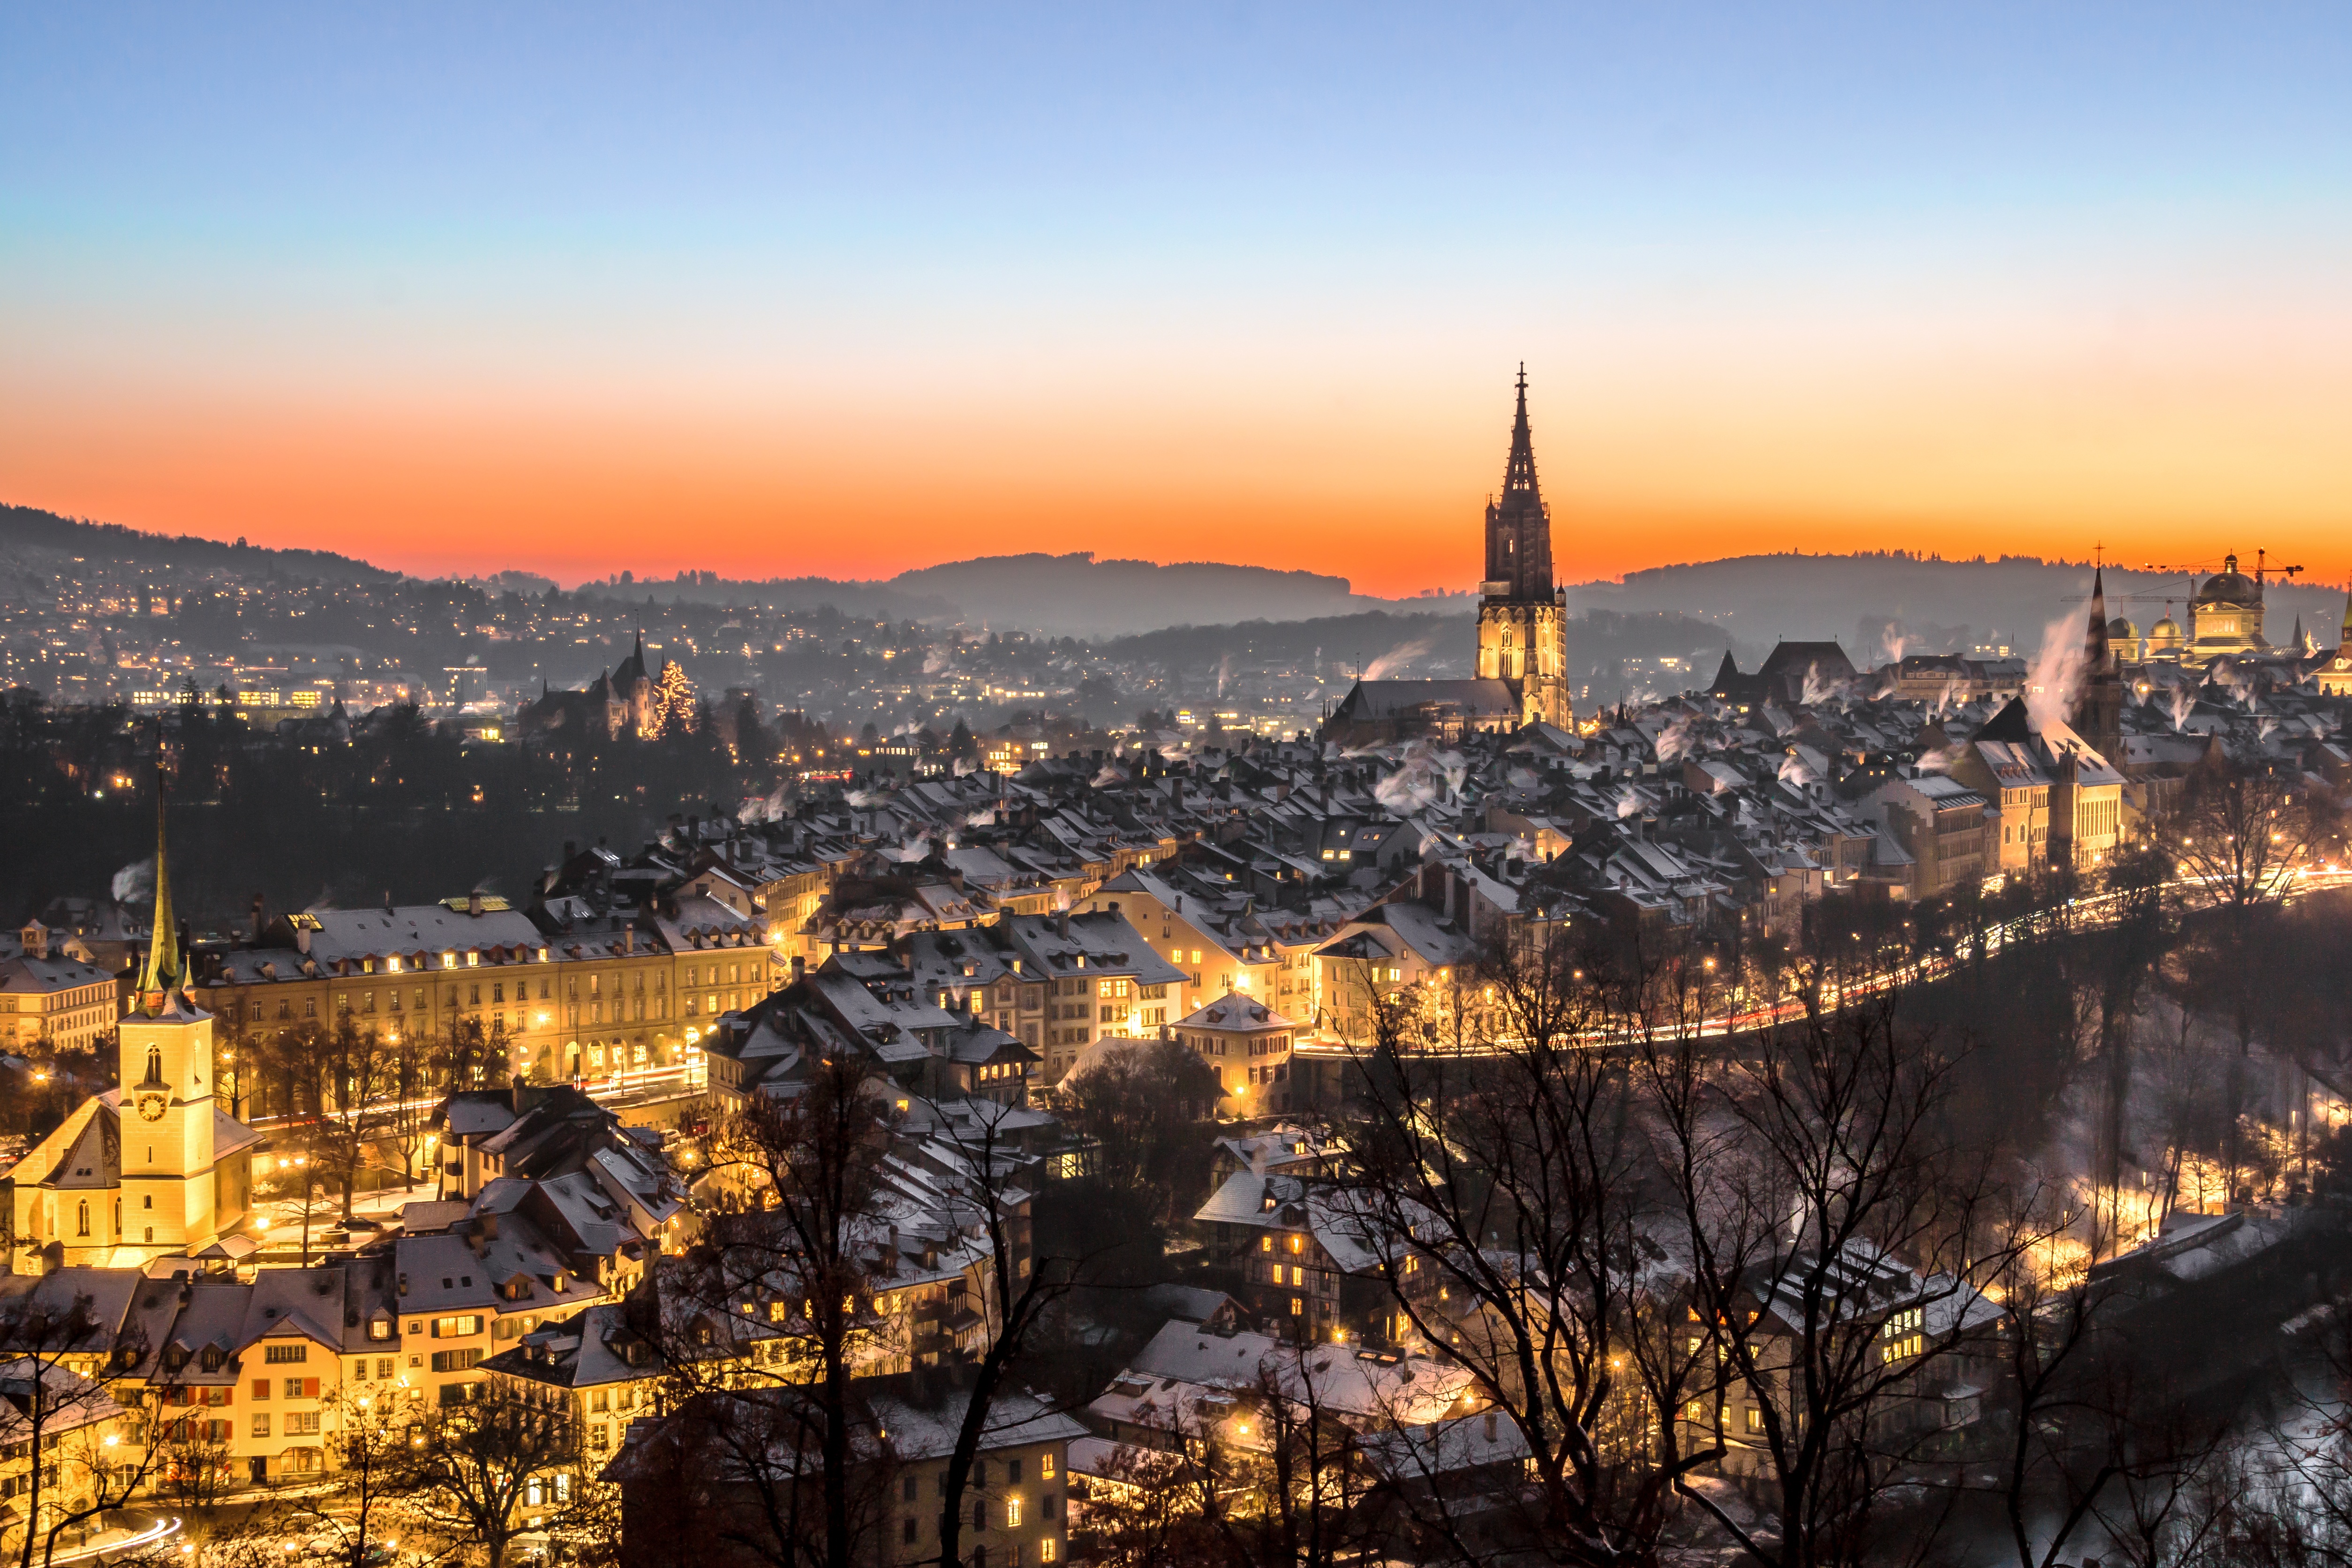
mountain, snow, winter, light, architecture, fog, sunrise, sunset, bridge, skyline, night, morning, building, dawn, city, cityscape, panorama, downtown, dusk, evening, tower, chimney, landmark, bern, old town, capital, switzerland, wintry, rose garden, aerial photography, munster, bundeshaus, aare, human settlement